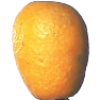
Label: kumquats